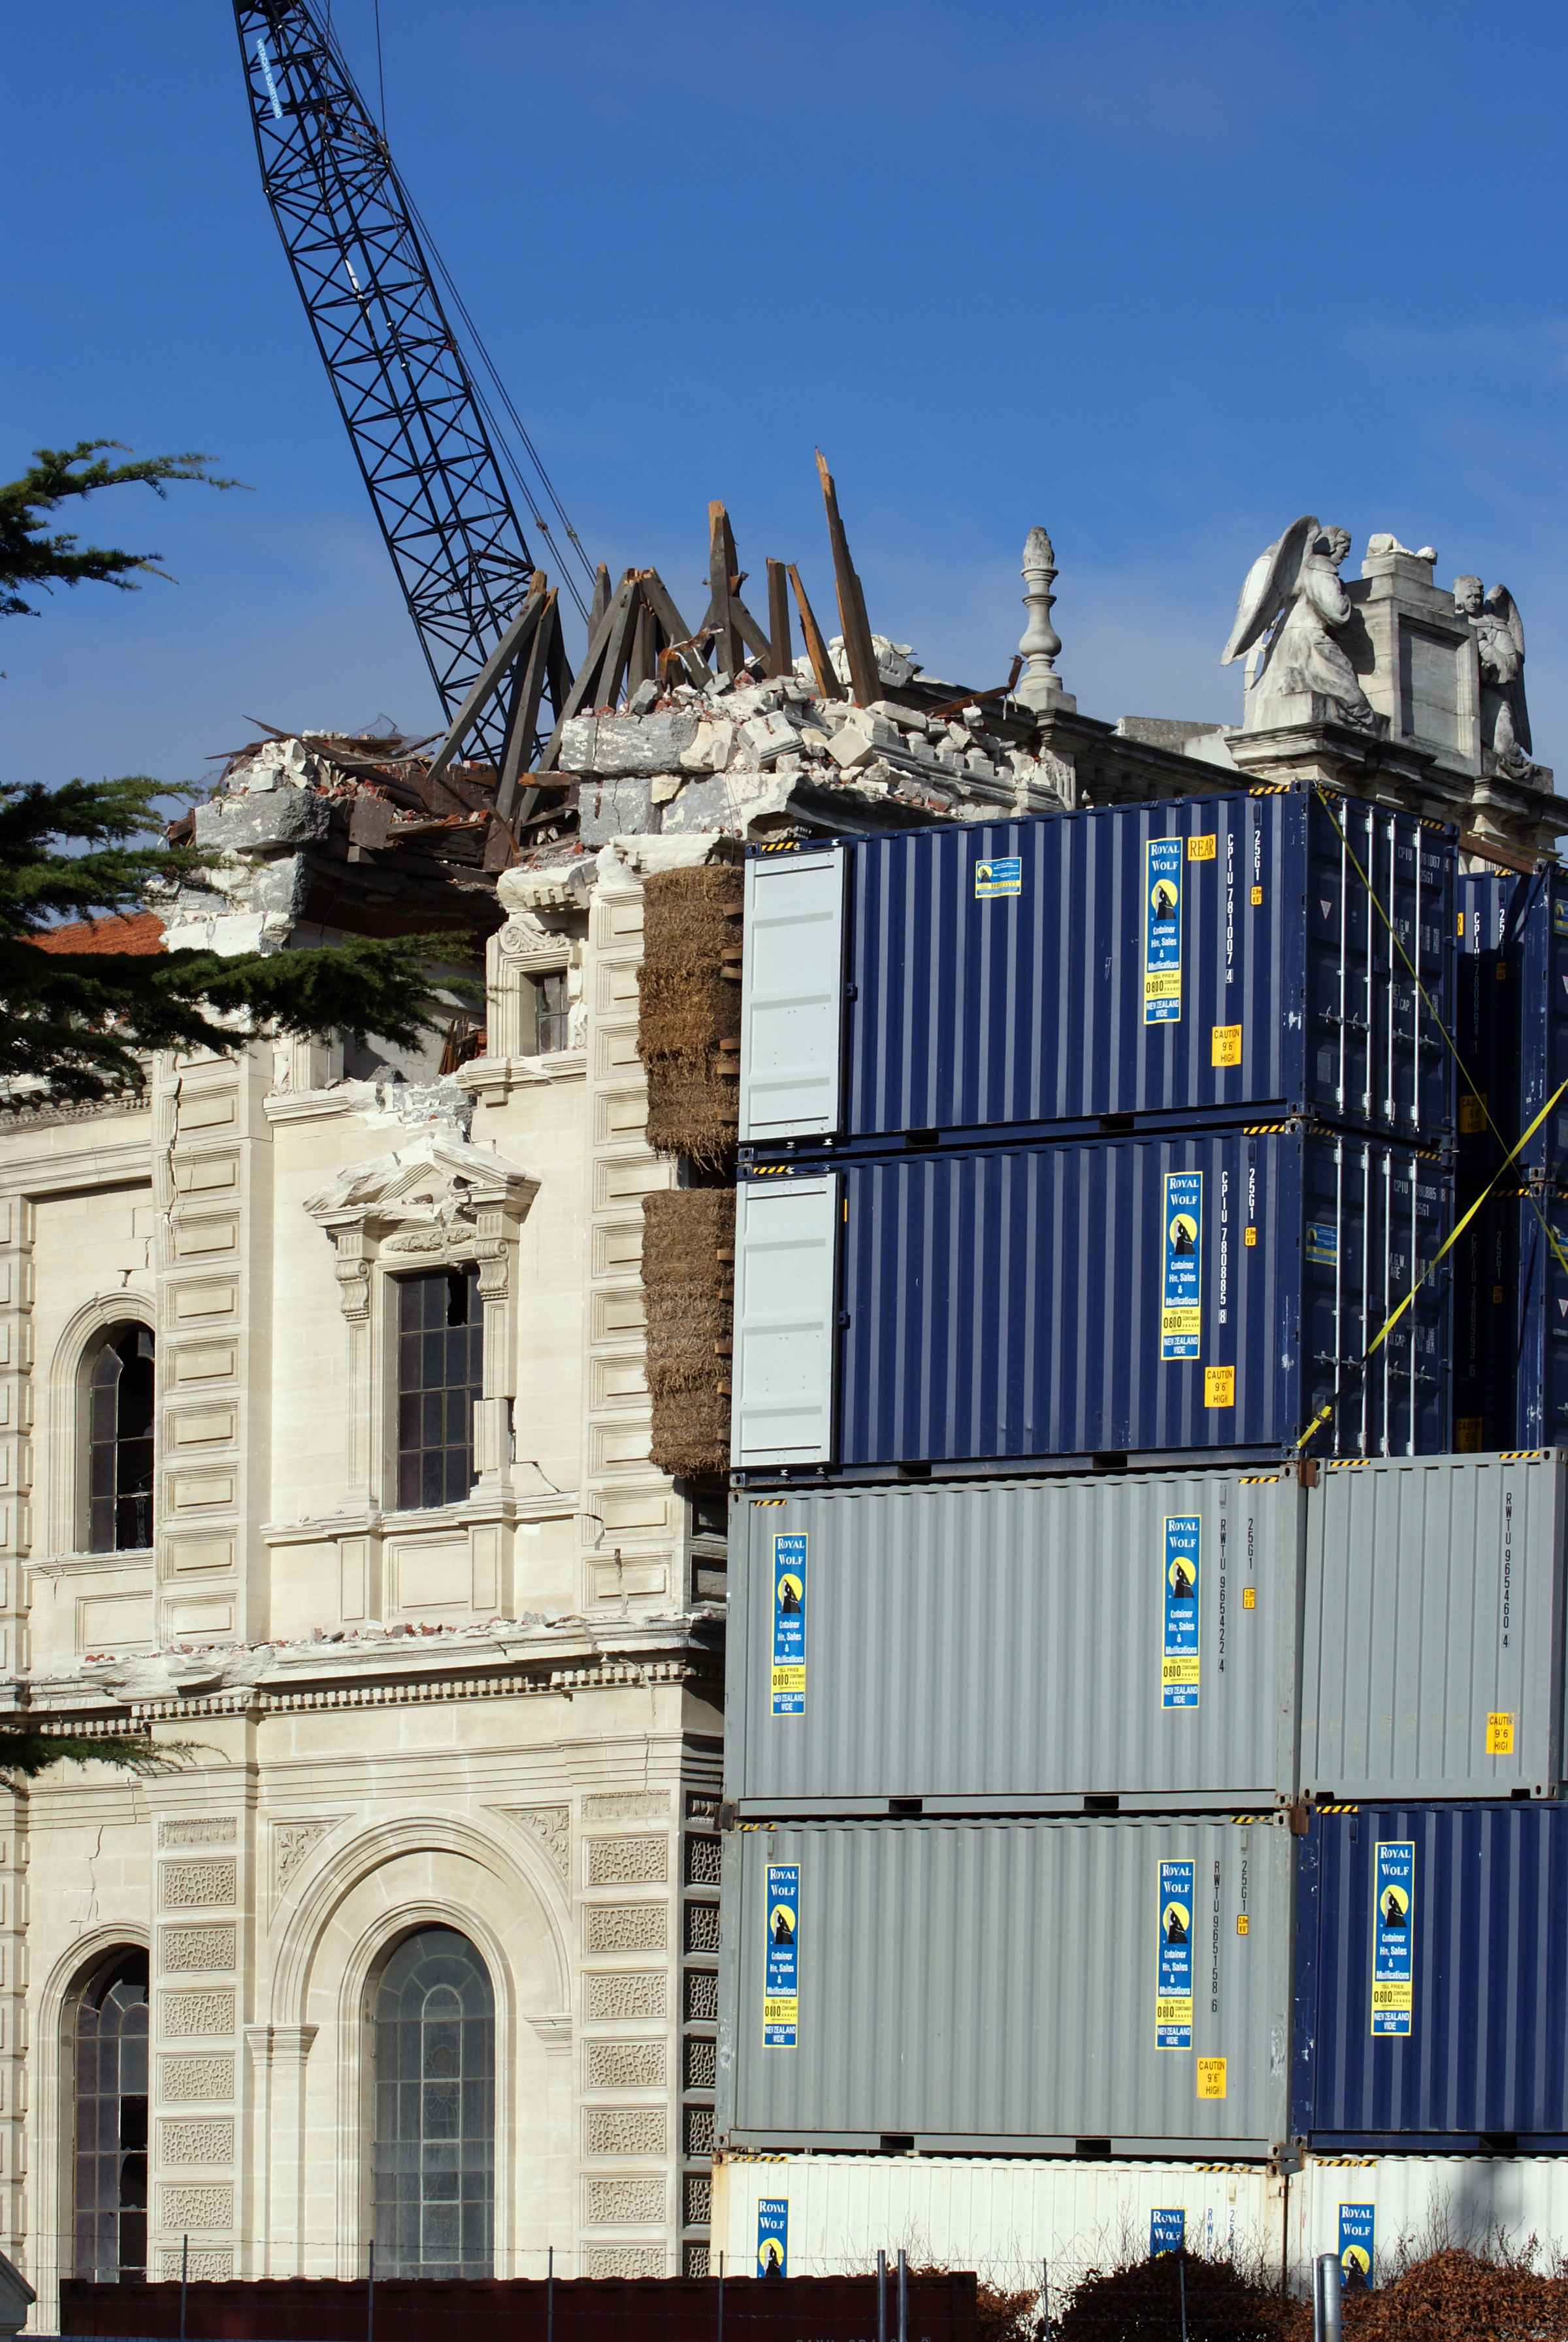
architecture, house, building, landmark, facade, blue, church, tower block, newzealand, churches, neoclassic, basilica, christchurch, canterbury, catholicchurch, christchurcheartquake, oamarulimestone, churcharchitecture, urban area